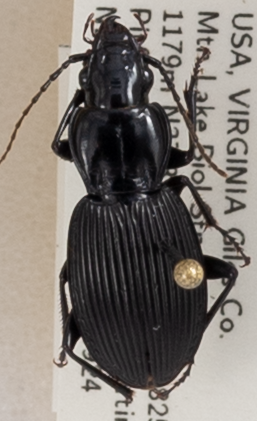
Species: Pterostichus lachrymosus
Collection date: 2019-09-24
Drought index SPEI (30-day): -2.09
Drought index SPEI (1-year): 1.526
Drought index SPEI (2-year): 1.69